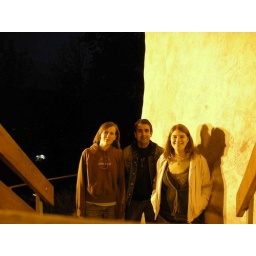
me, Cristi, and Melissa at the white tower in Brasov, on our night walk